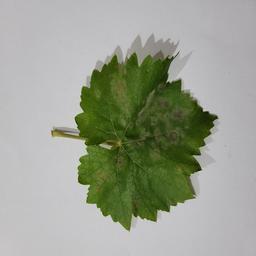
Label: Powdery Mildew